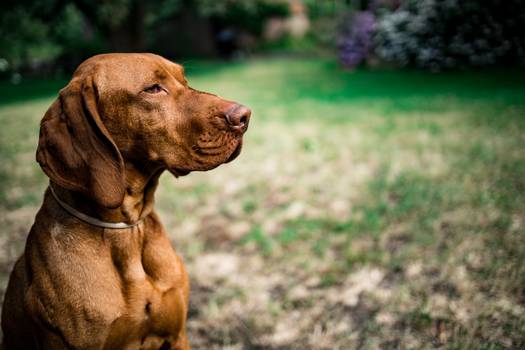
Label: No Watermark